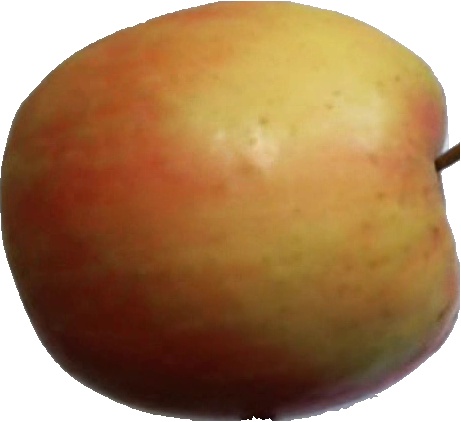
Label: apple_pink_lady_1